Anning Smith Prall

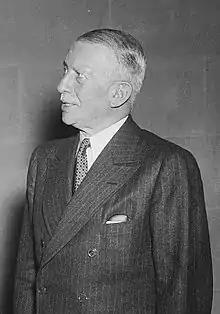
Prall in 1936

Anning Smith Prall (September 17, 1870 – July 23, 1937) was a 6-term U.S. Representative from New York from 1923 to 1935.